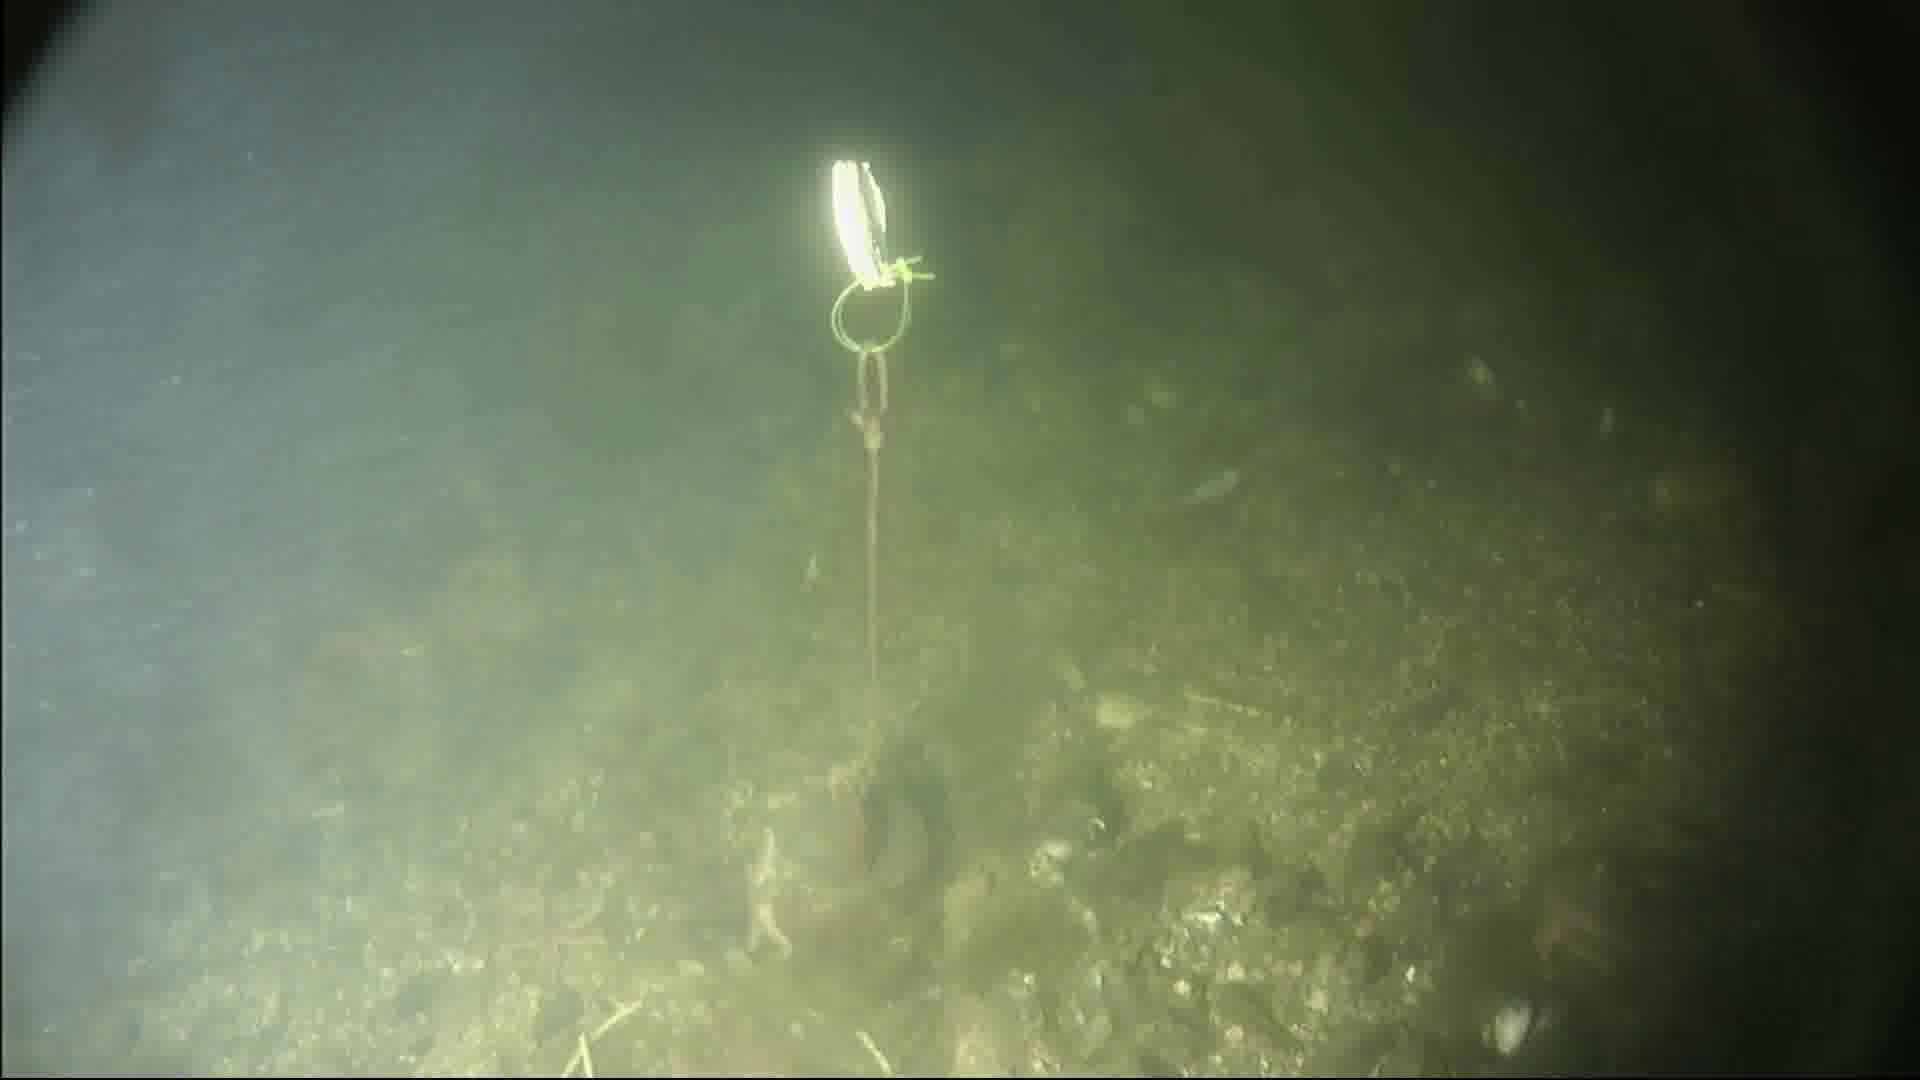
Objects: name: shrimp
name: starfish